SMS Derfflinger

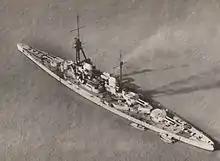
seen from the air

The maneuvering of the German battlecruisers forced the leading I Battle Squadron to turn westward to avoid collision. This brought the pre-dreadnoughts of II Battle Squadron directly between the two lines of battlecruisers. In doing so, this prevented the British ships from pursuing their German counterparts when they turned southward. The British battlecruisers opened fire on the old battleships; the German ships turned southwest to bring all their guns to bear against the British ships. This engagement lasted only a few minutes before the II Battle Squadron turned eight points to starboard; the British inexplicably did not pursue.